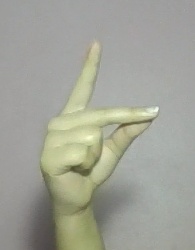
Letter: ta